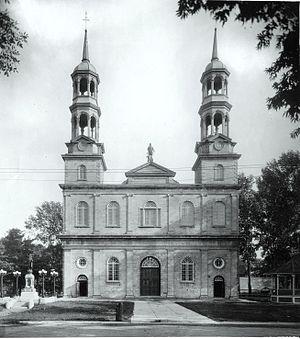
Église de Saint-Eustache
L'église de Saint-Eustache est une église de rite catholique romain construite en 1783 qui est située à Saint-Eustache au Québec. Elle a été témoin de la bataille de Saint-Eustache lors de la rébellion de 1837. Elle a été classée immeuble patrimonial en 1970 et désignée lieu historique national en 2014.